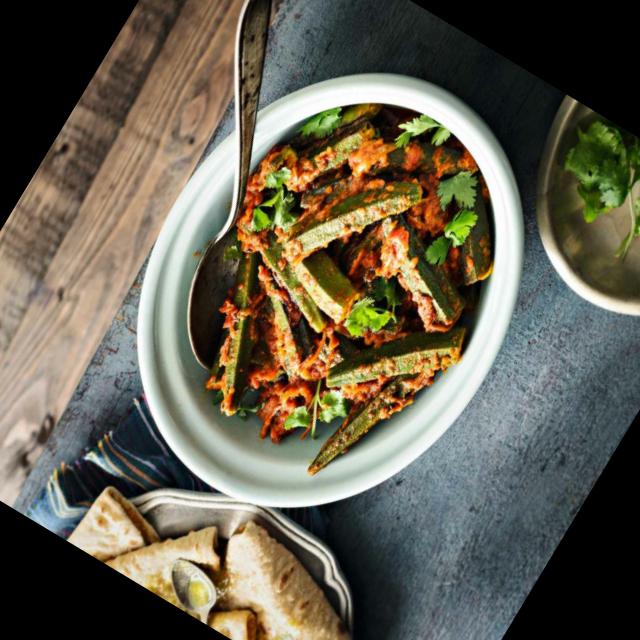
Dish: bhindi_masala